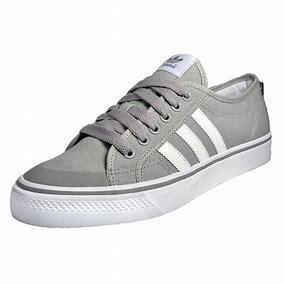
Brand: Adidas
Model: Nizza